Hong Kong International Airport Master Plan 2030

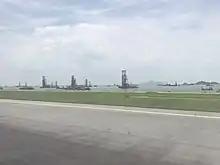
Hong Kong International Airport third runway construction in 2018

Hong Kong International Airport ("HKIA"), is connected to about 180 destinations, through over 1,000 daily flights by more than 100 airlines. Hong Kong is 5 hours away from half the world's population, so in order to meet future demand until 2030 and beyond, the Airport Authority Hong Kong ("AAHK") proposed the expansion of HKIA into a three-runway system ("3RS") to support the two currently operated runways, through the introduction of Master Plan 2030 ("MP 2030") in 2011. Facing a projected increase in air traffic, the Airport Authority Hong Kong promulgated the Hong Kong International Airport Master Plan 2030 on 2 June 2011. Its main project aimed at expanding the current airport infrastructure to a Third-Runway System to maintain the position of Hong Kong International Airport as a leading international and regional aviation hub.